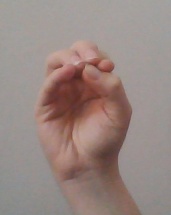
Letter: ha